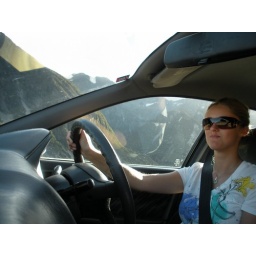
terra driving in the mountains on the wrong side of the road